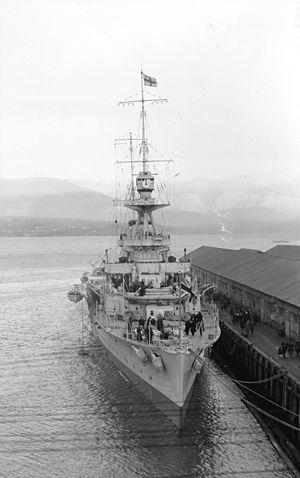
Le HMS Raleigh est un croiseur lourd de classe Hawkins construit pour la Royal Navy à la fin de la Première Guerre mondiale.